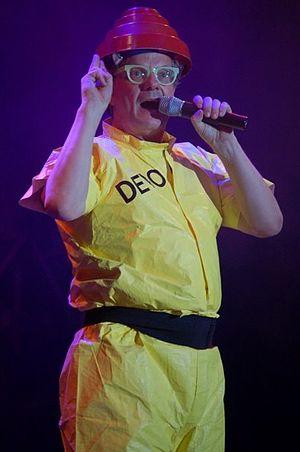
Devo est un groupe de rock américain, originaire d'Akron, en Ohio. Formé en 1973, il comprend des membres originaires de Kent et Akron. La formation classique comprend deux duos de frères, les Mothersbaughs et les Casales, accompagnés d'Alan Myers. Le groupe atteint la 14ᵉ place du Billboard avec le single culte Whip It.